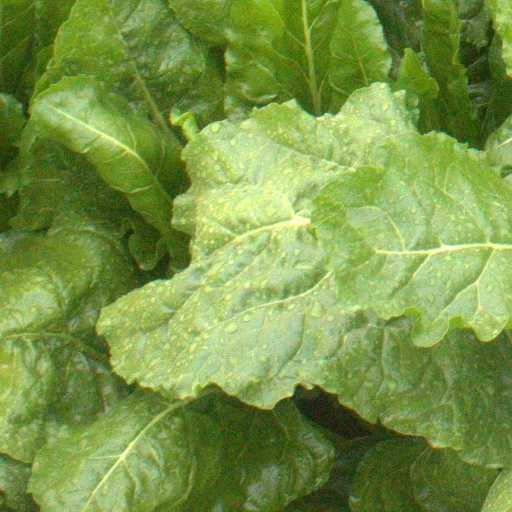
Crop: sugar beet